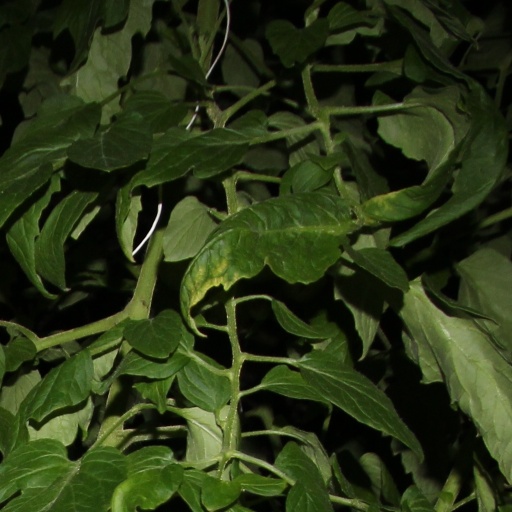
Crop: tomato